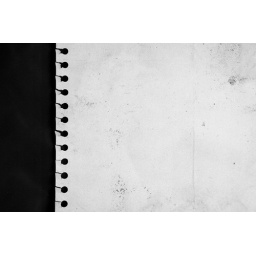
White paper in a red background